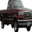
Label: pickup_truck